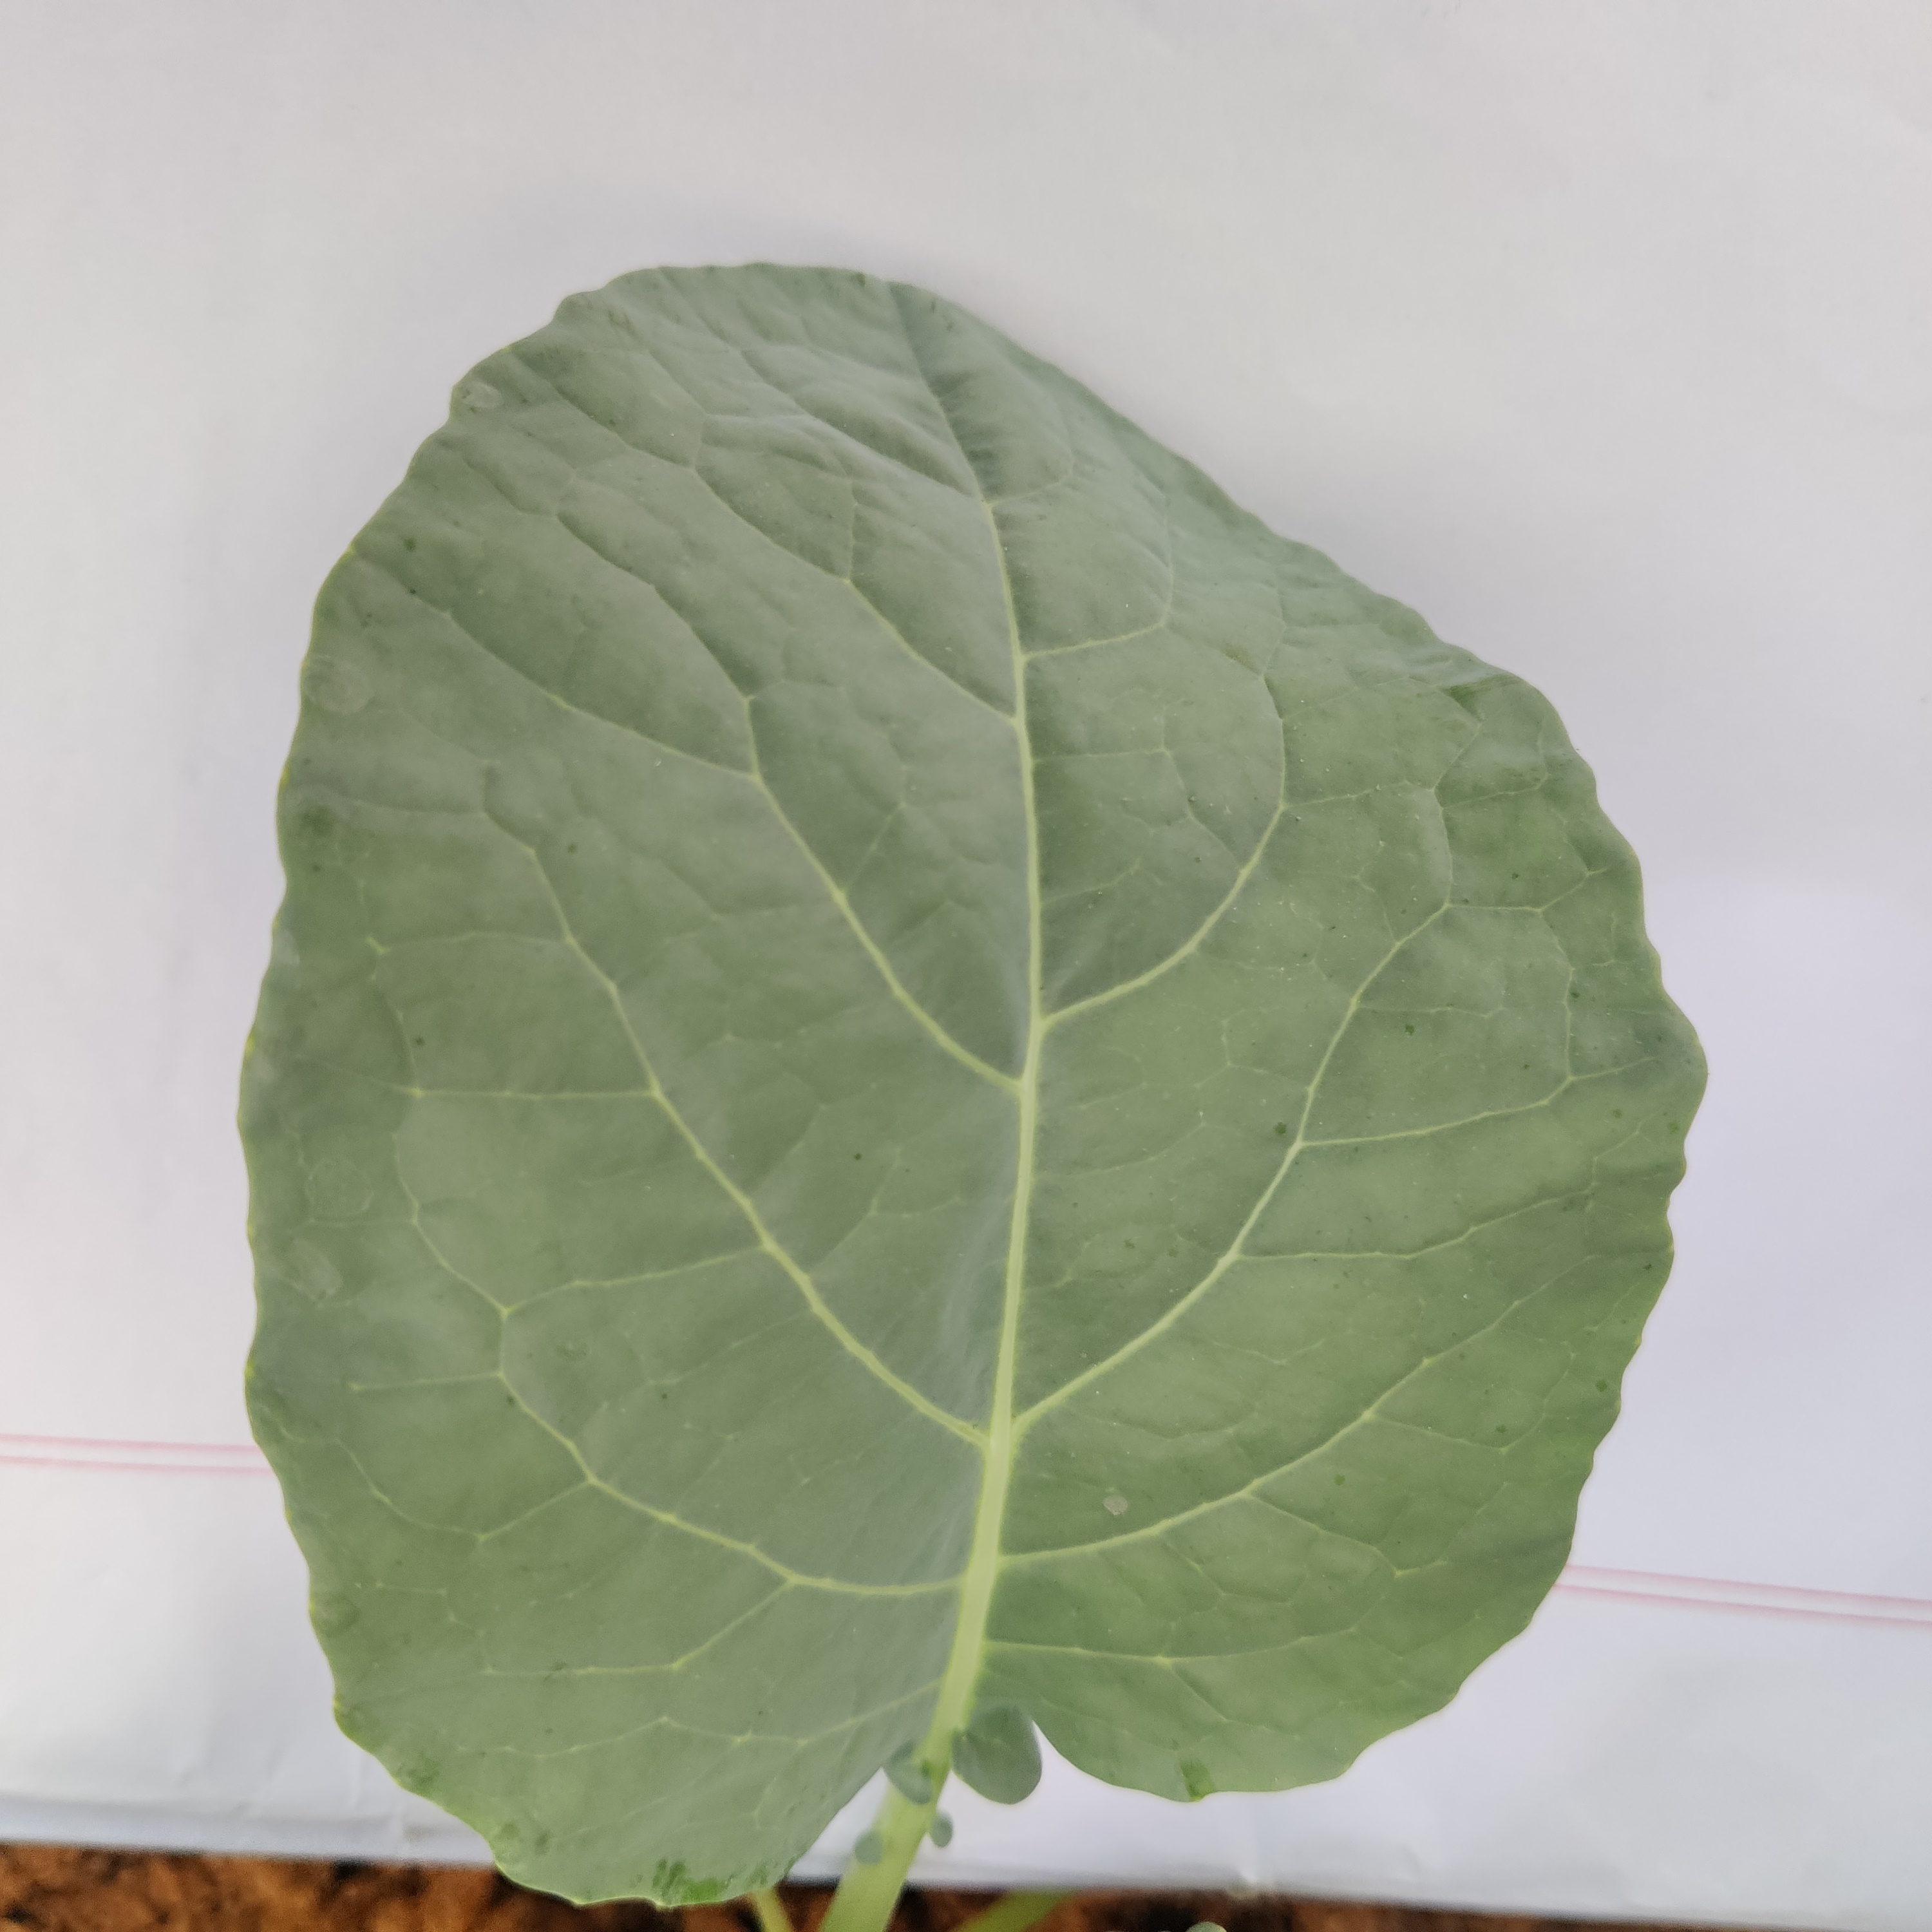
Label: Healthy